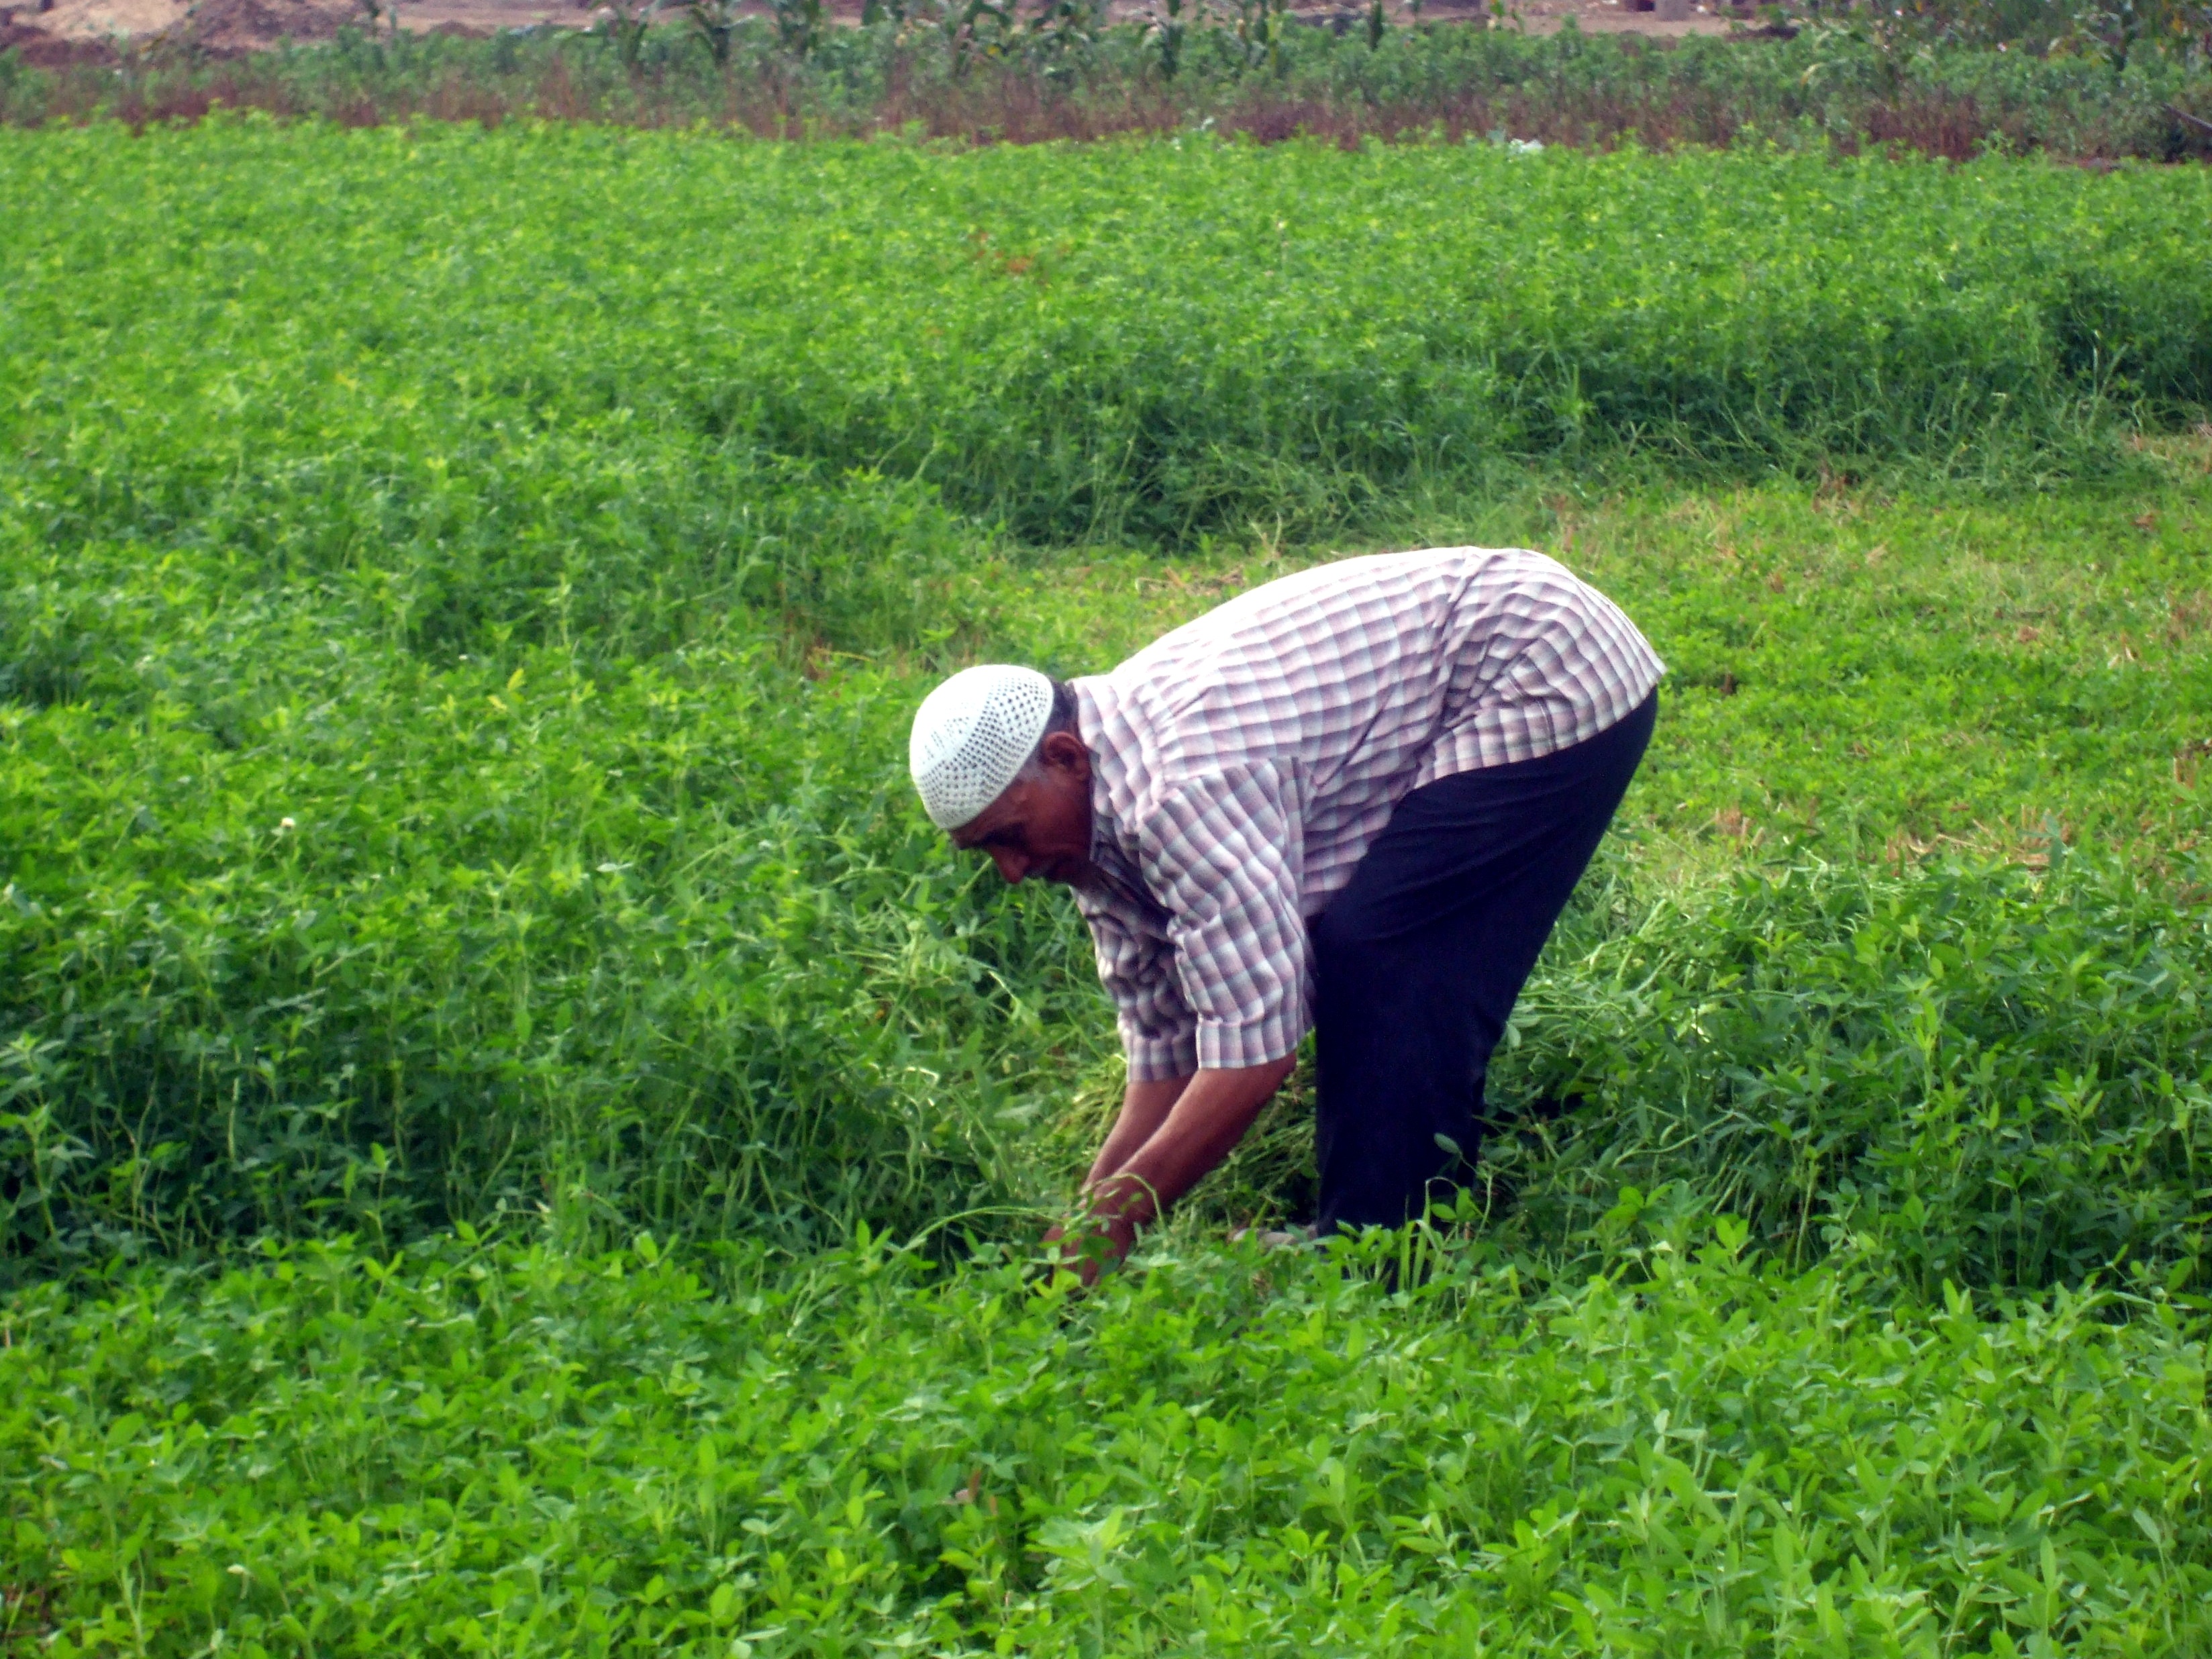
grass, people, plant, field, farm, lawn, meadow, produce, crop, soil, agriculture, farmer, egypt, shrub, plantation, gardener, paddy field, agronomist, grass family, farmworker